Maury Mountains

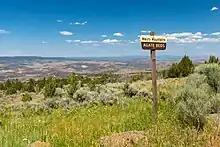
Maury Mountains Agate Beds

The Maury Mountains are a mountain range in Crook County, Oregon. Much of the range is within the Ochoco National Forest. Outstanding features of the range are the Maury Mountains Agate Beds and Antelope Flat Reservoir.